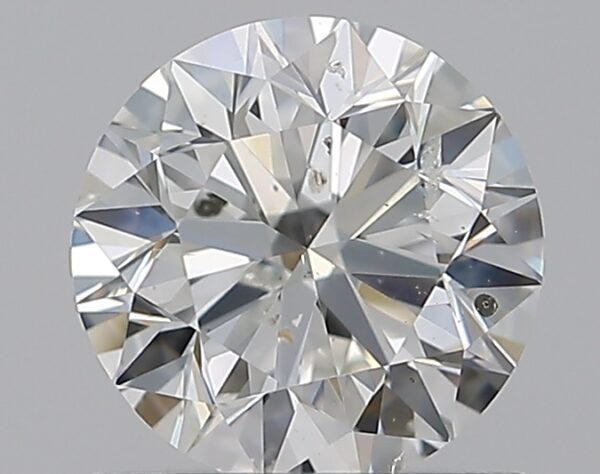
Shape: round
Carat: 1
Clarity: SI2
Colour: I
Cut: VG
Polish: EX
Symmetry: VG
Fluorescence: F
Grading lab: GIA
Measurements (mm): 6.24 x 6.28 x 3.99